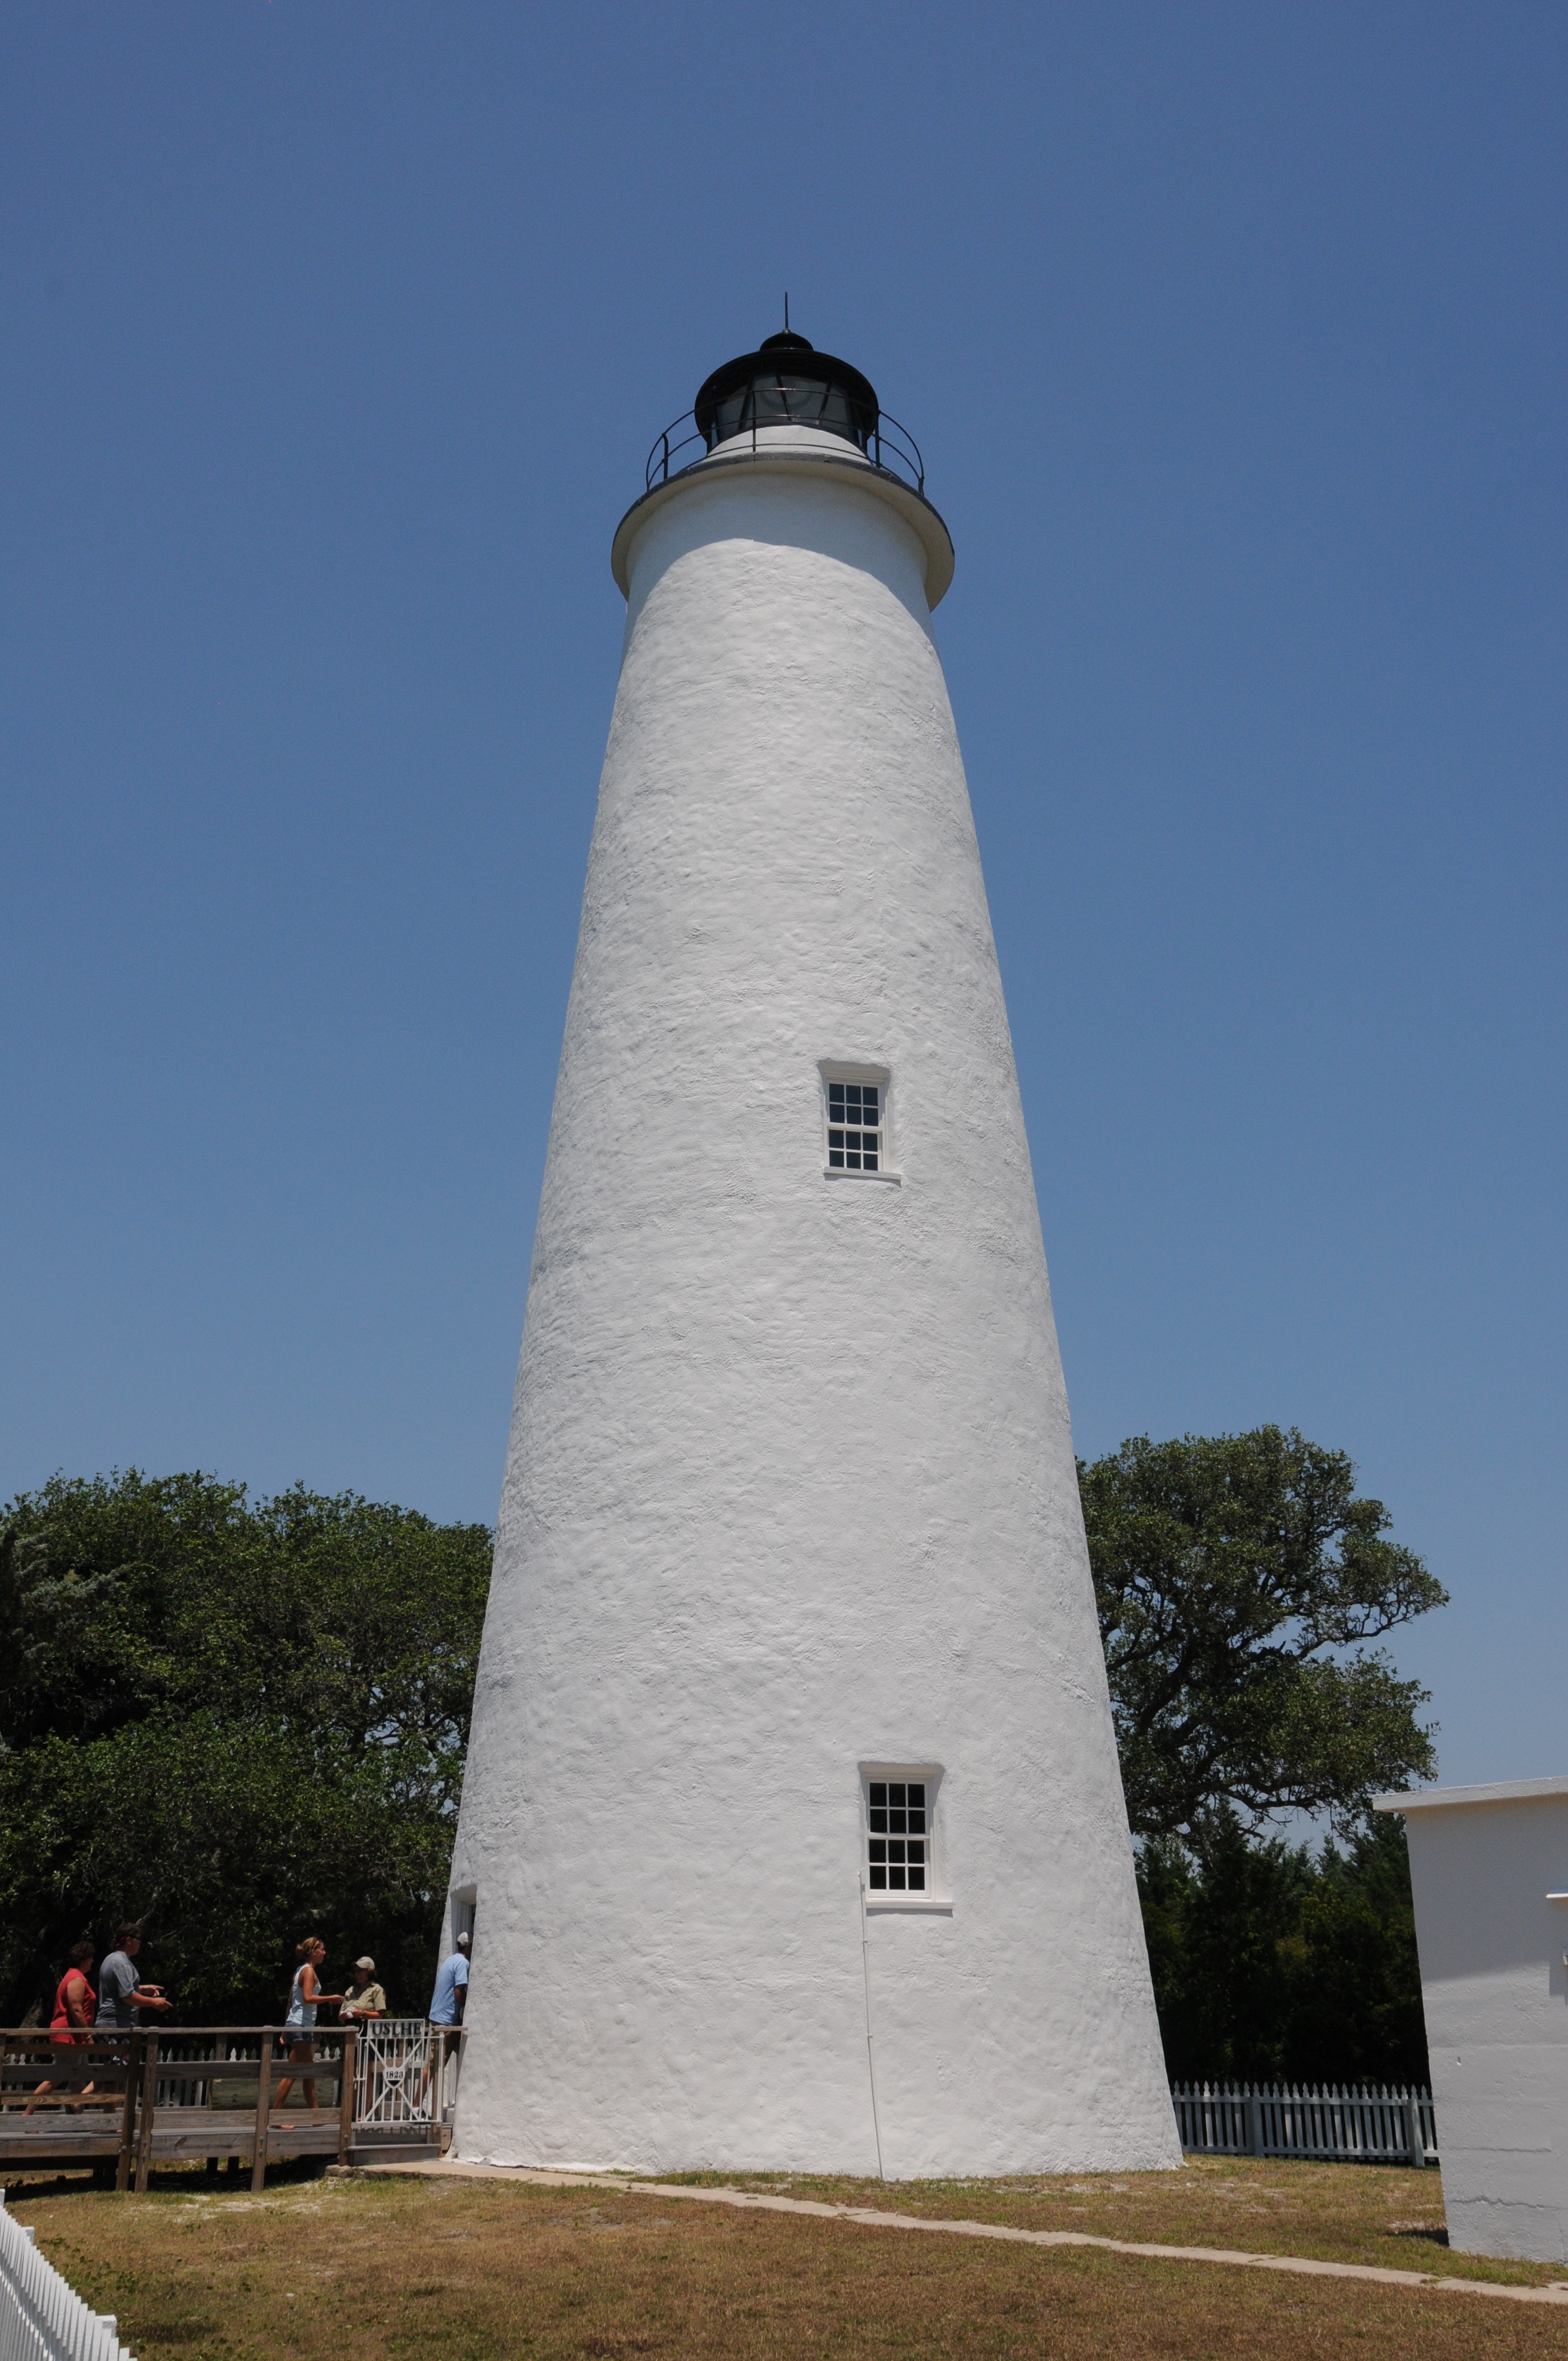
lighthouse, tower, east coast, outer banks, north caroline